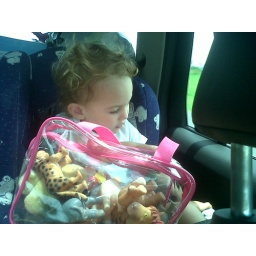
With my animals in the car on my way home